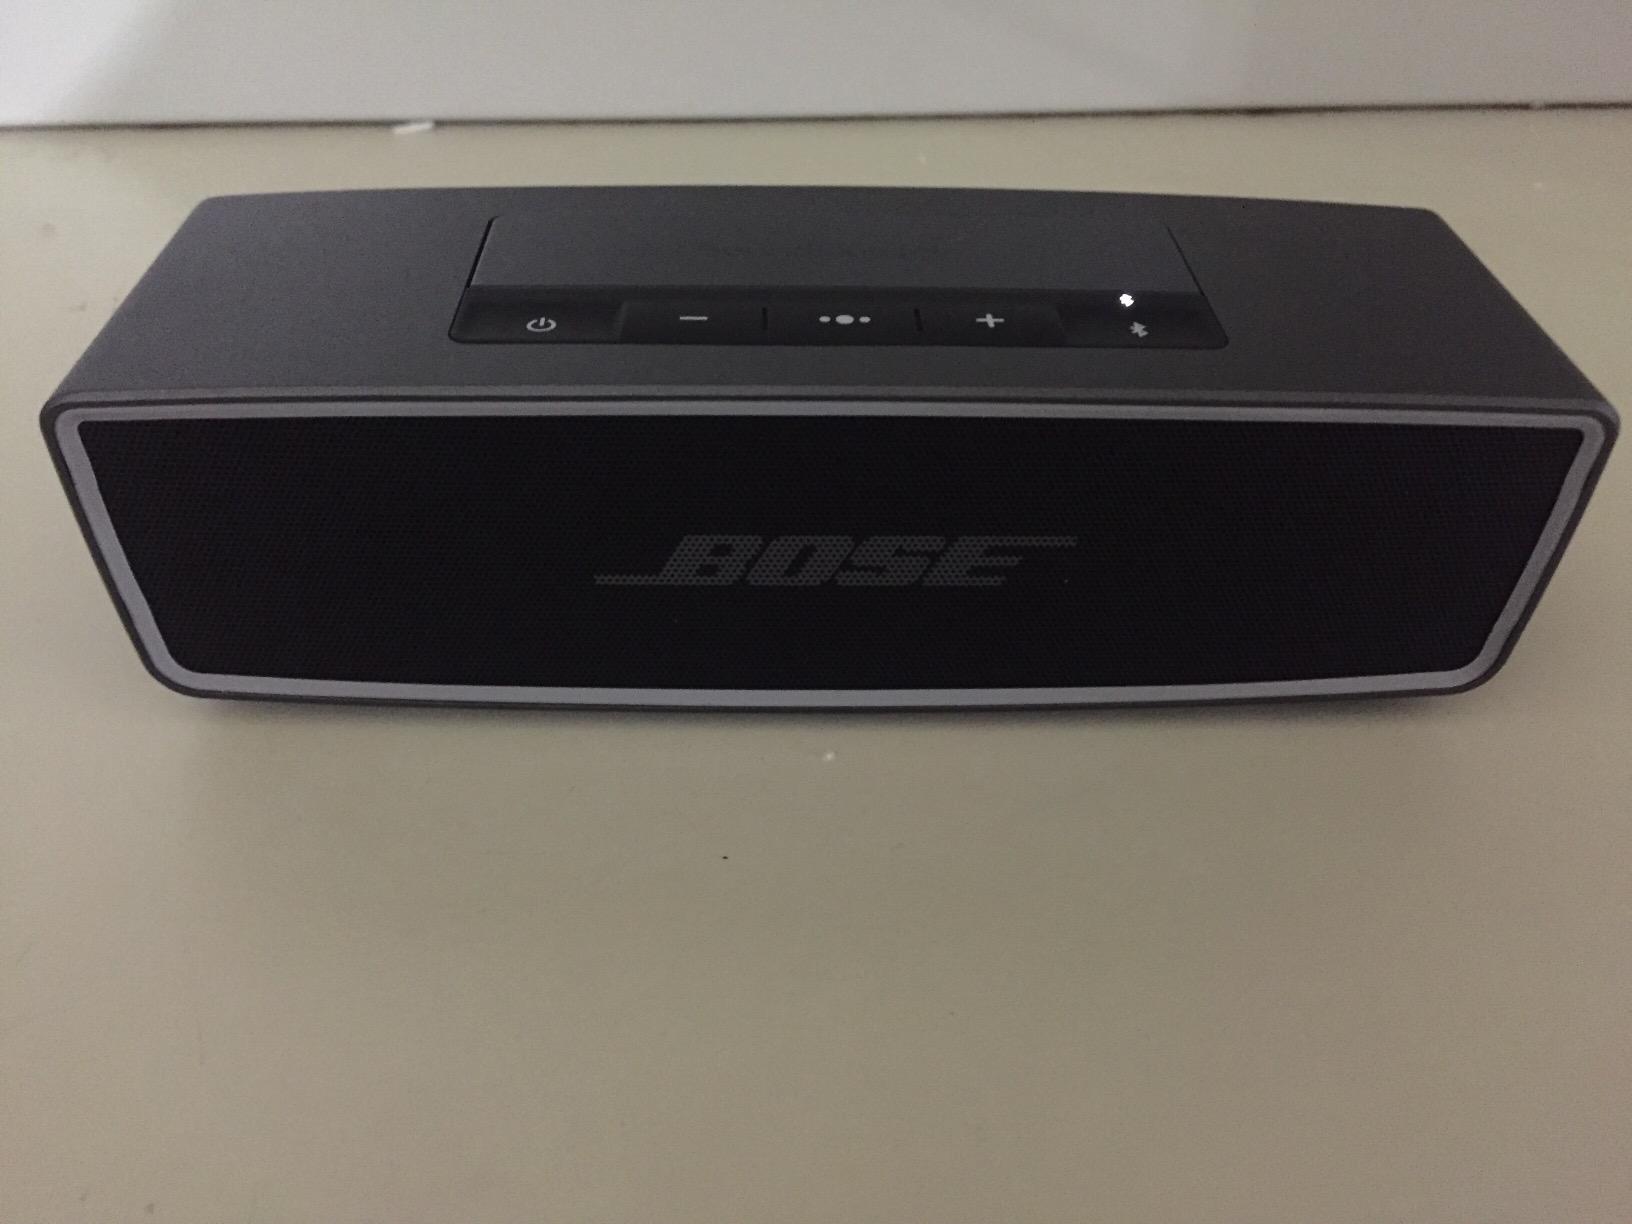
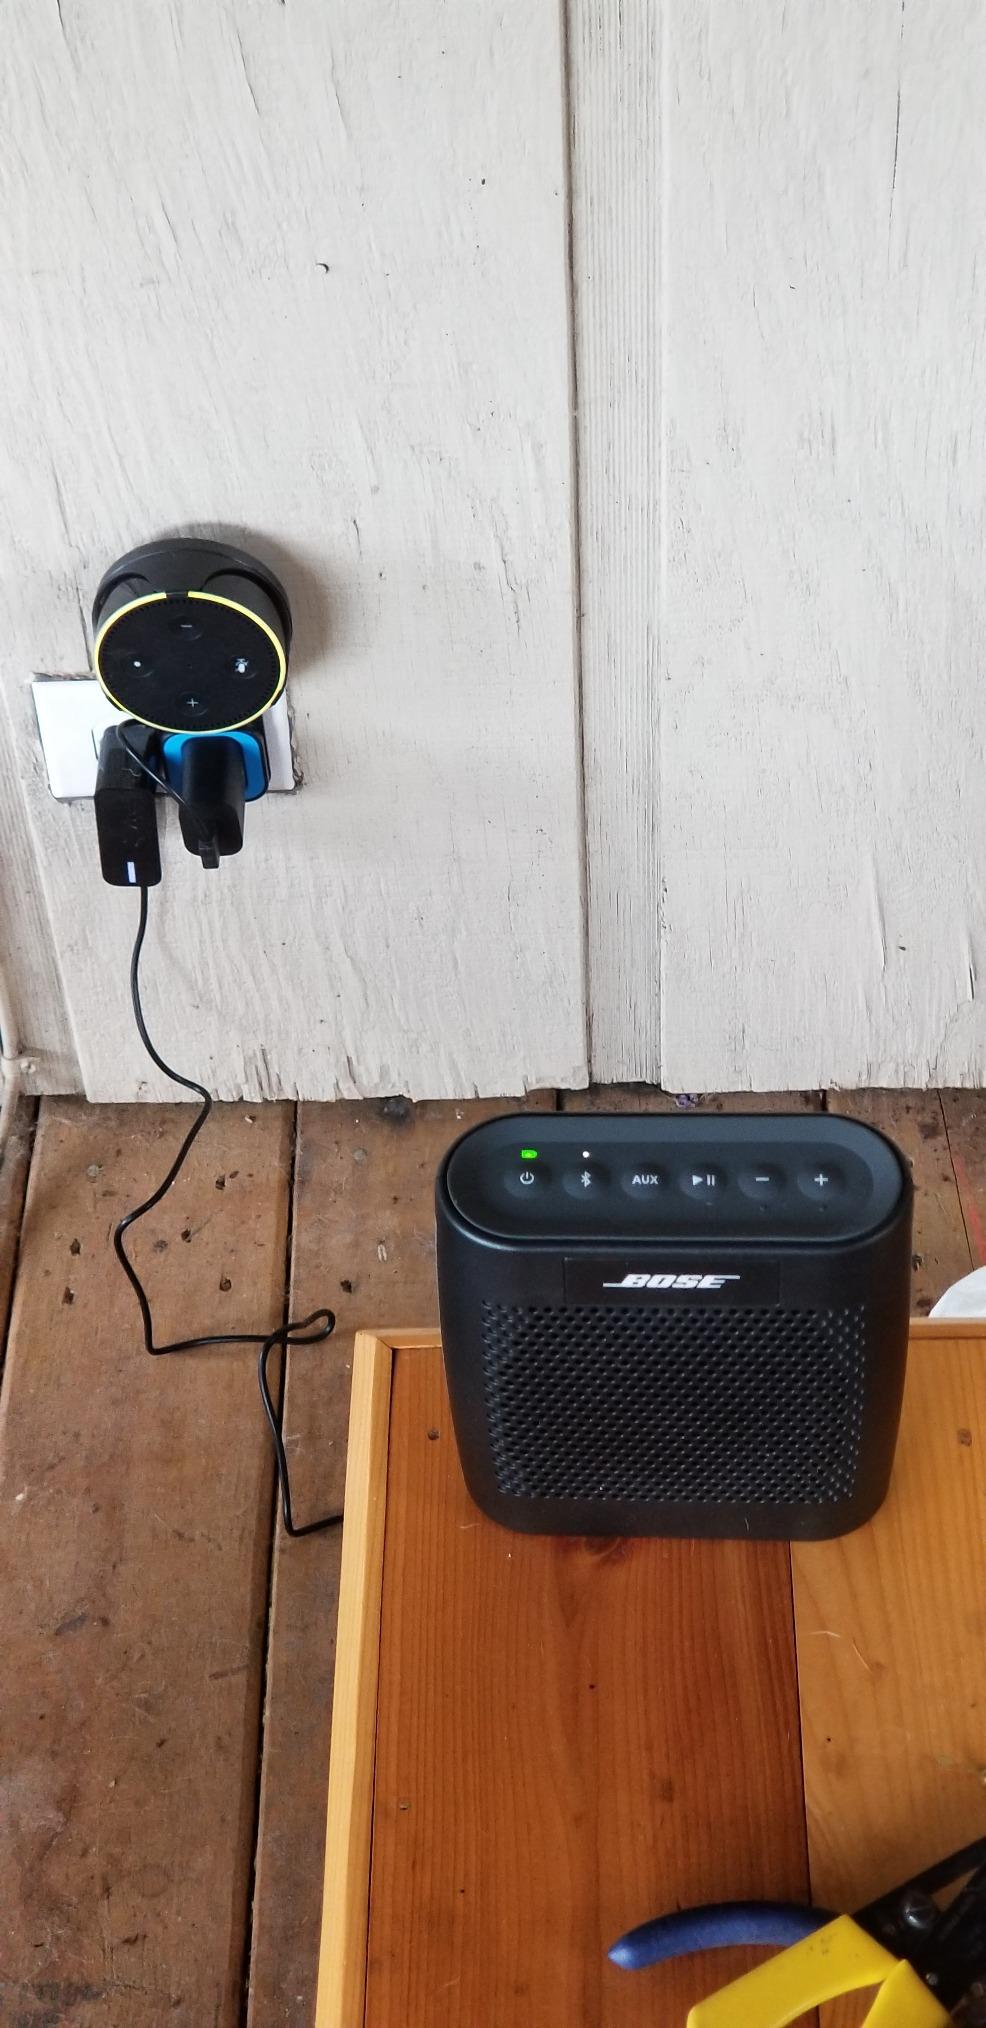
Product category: speaker
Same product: no